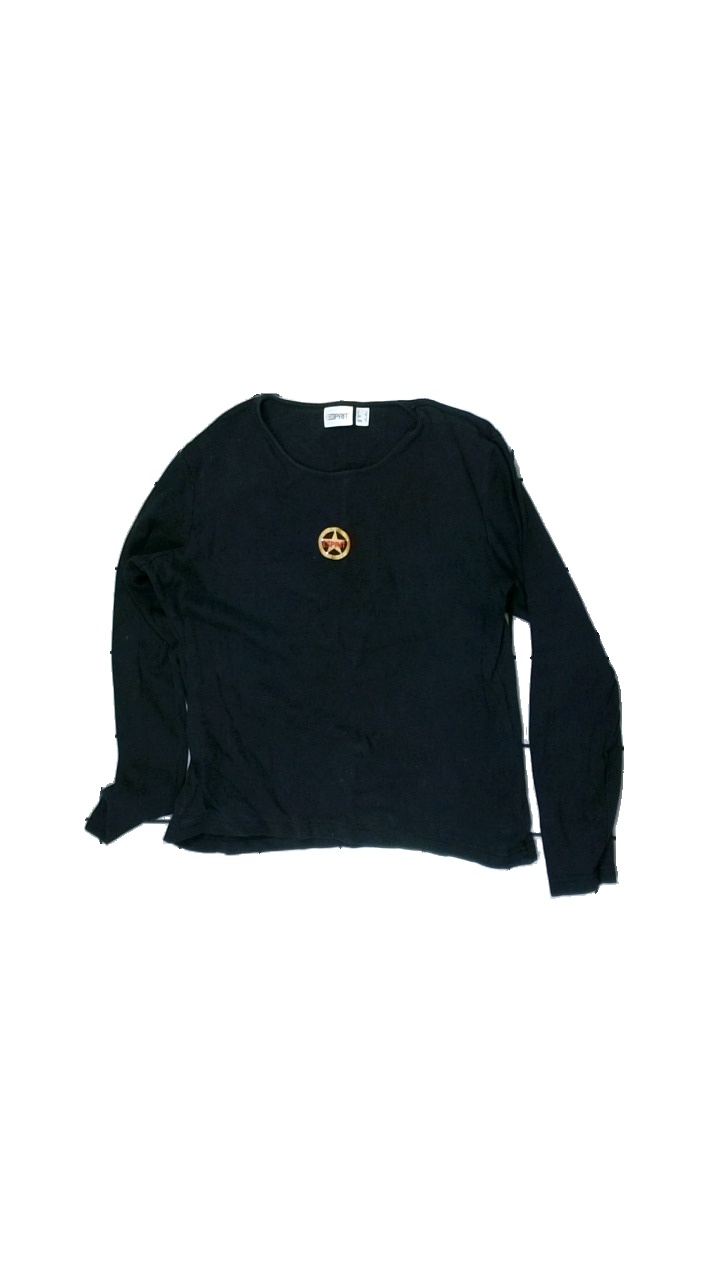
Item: Top (Ladies)
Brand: Esprit
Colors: Black
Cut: C-collar
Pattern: Other
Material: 100% cotton
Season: All
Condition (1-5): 2
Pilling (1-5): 4
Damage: washed out
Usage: Export
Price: <50